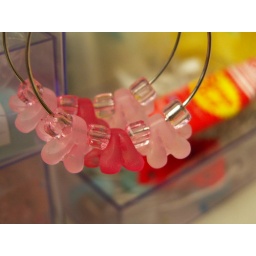
Hoop earrings with frosted pink and rose-red plastic flower beads separated by clear pink plastic cubes